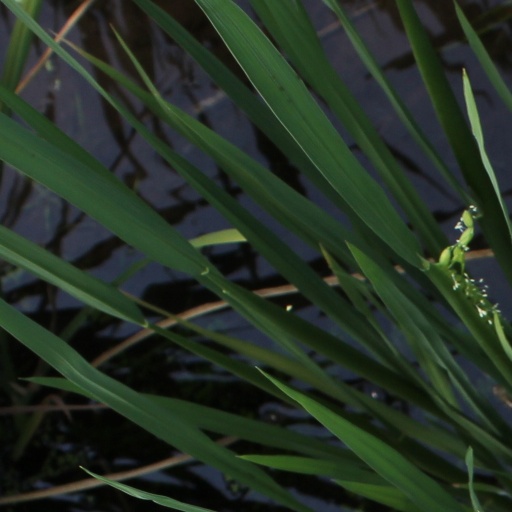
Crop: rice